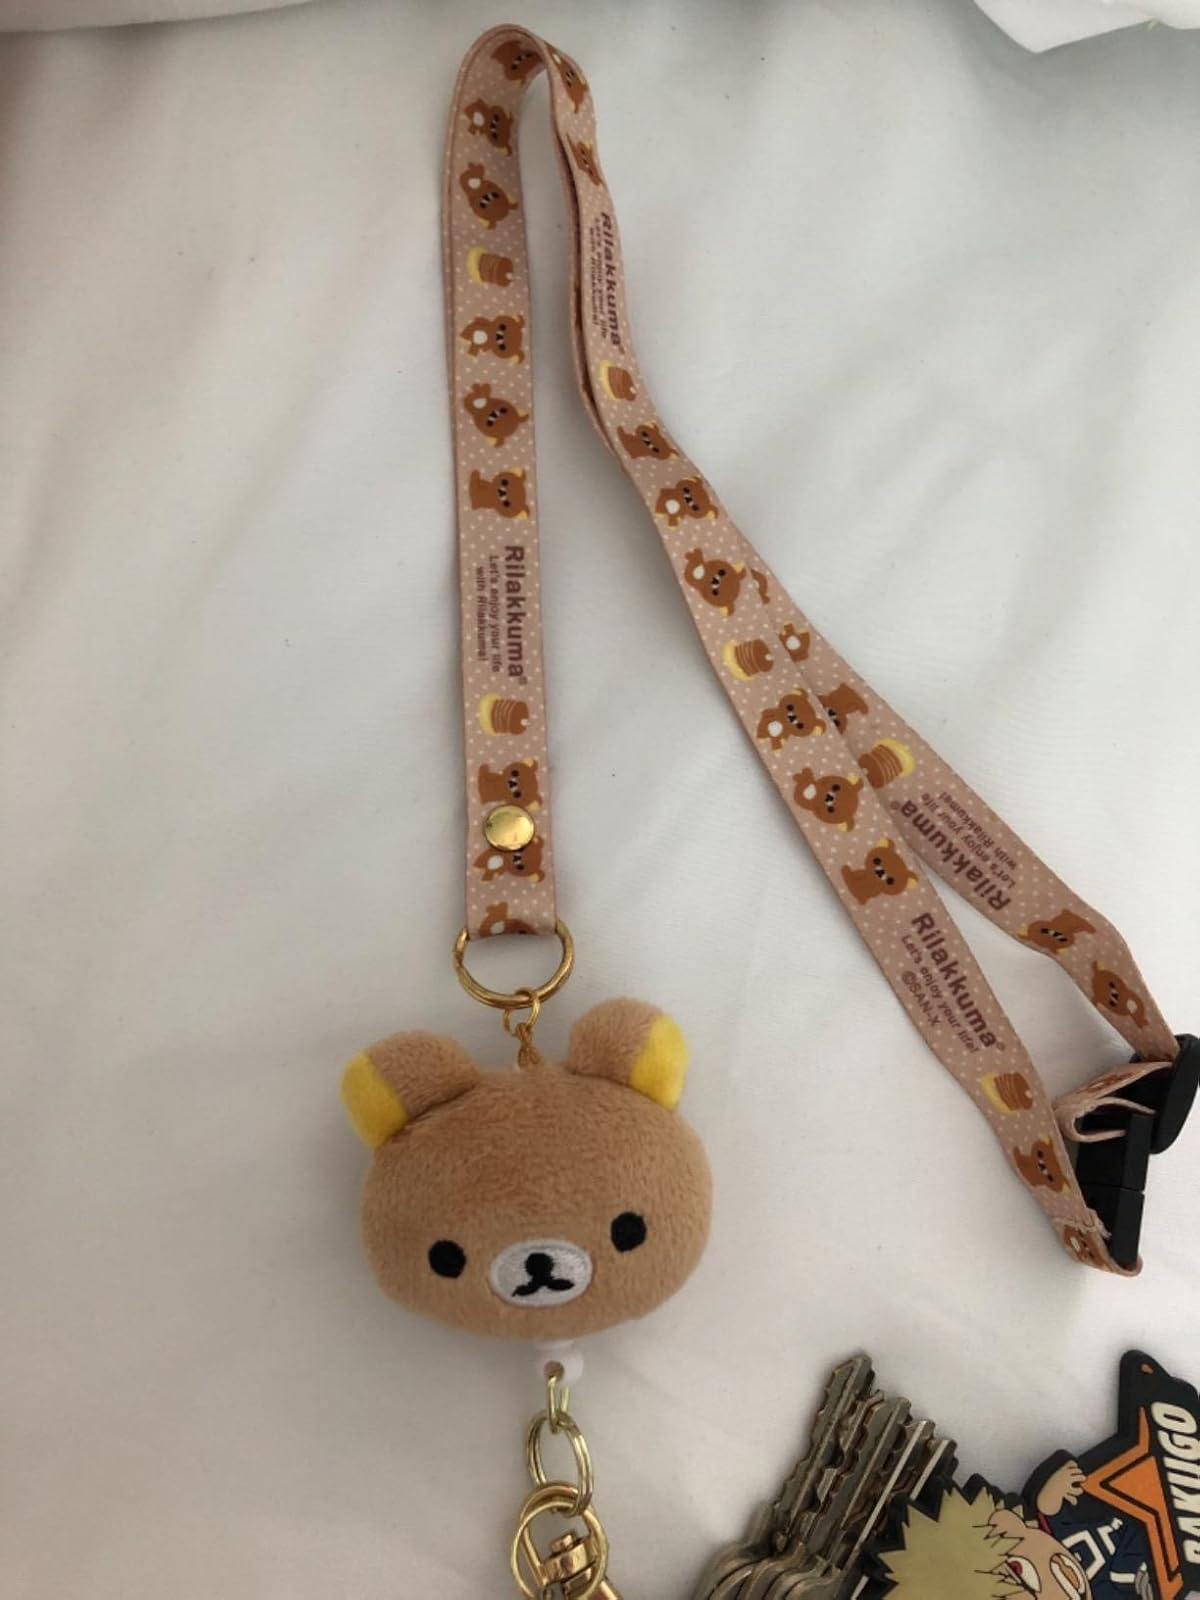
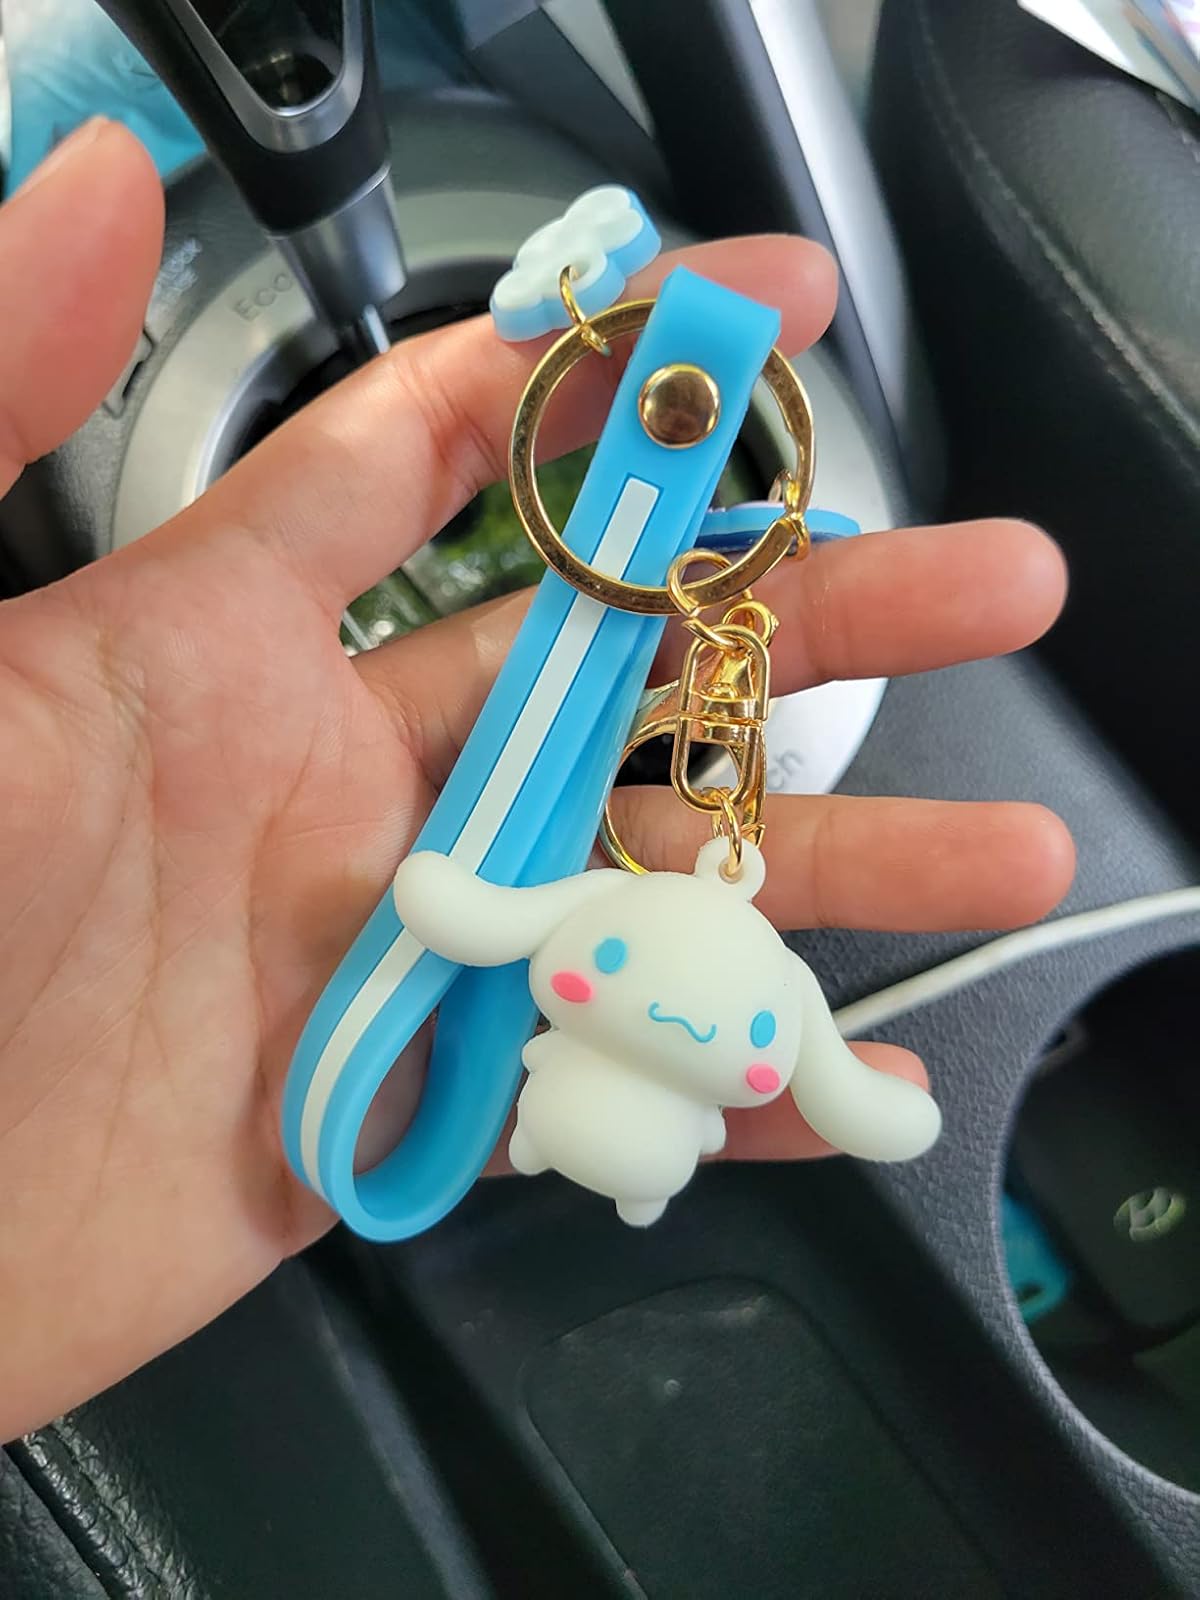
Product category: accessories_keychain
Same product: no